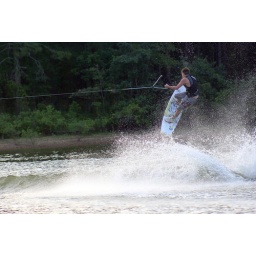
My friend Austin wakeboarding on lake Degray. My first try at watersports photography. I was in a boat beside him.